Robert Walmsley (Royal Navy officer)

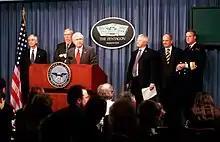
Walmsley (2nd from right) at The Pentagon in 2001

After retiring from the navy, Walmsley held the position of Chief of Defence Procurement at the UK Ministry of Defence from 1996 until his retirement on 30 April 2003. He retired from Her Majesty's Civil Service after serving longer in the Defence Procurement post than any of his predecessors. During Walmsley's period in post he led the transformation of the procurement organisation into the Defence Procurement Agency (DPA, now Defence Equipment and Support) and made numerous appearances as a witness to Parliamentary select committees.